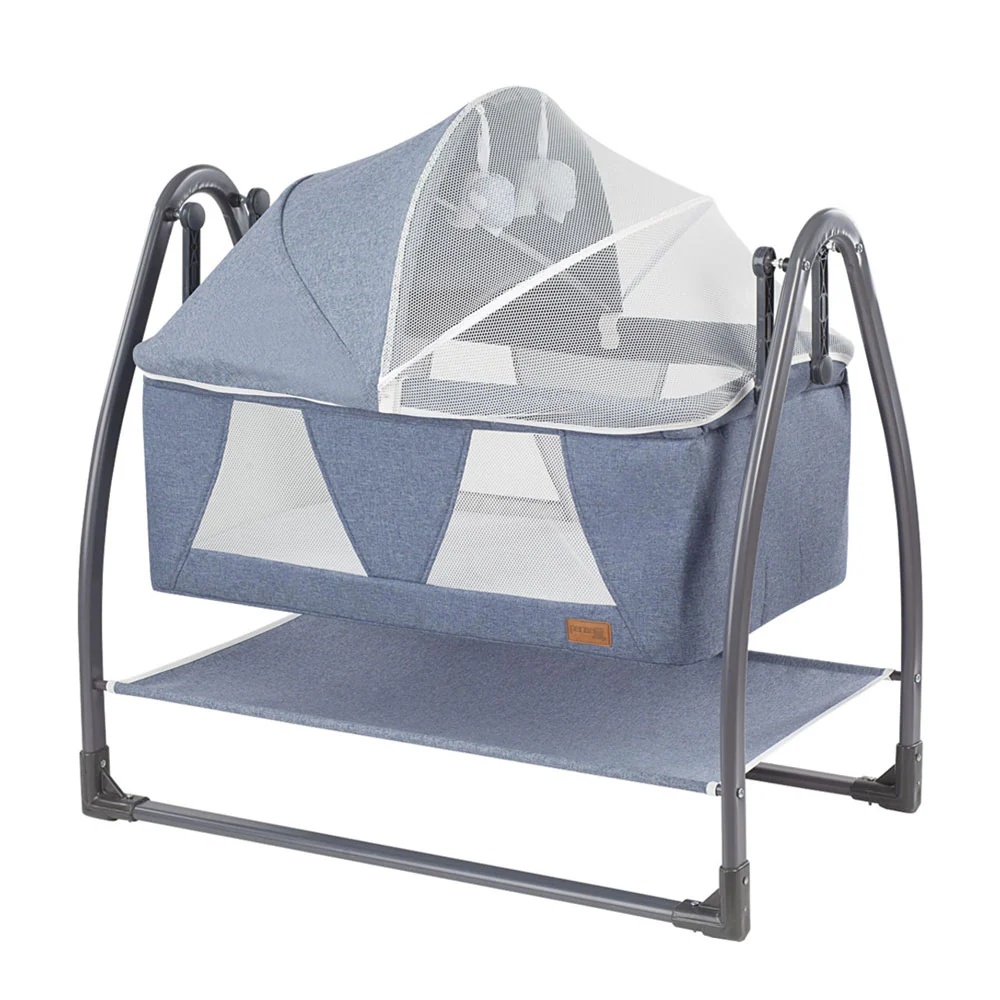
Perilla Prime Rocking Cradle, Blue, 50X70 (PL6-207) / made in eu
Product Features Bed size 50x70 Material Metal Cradle Function Rocking Cradle Set Content Cradle Cradle Type Cradle Product Dimensions Width Depth Height Cradle 80cm 60cm 85 cm
Brand: ODM
Category: Furniture > Baby & Toddler Furniture > Bassinets & Cradles > Cradles